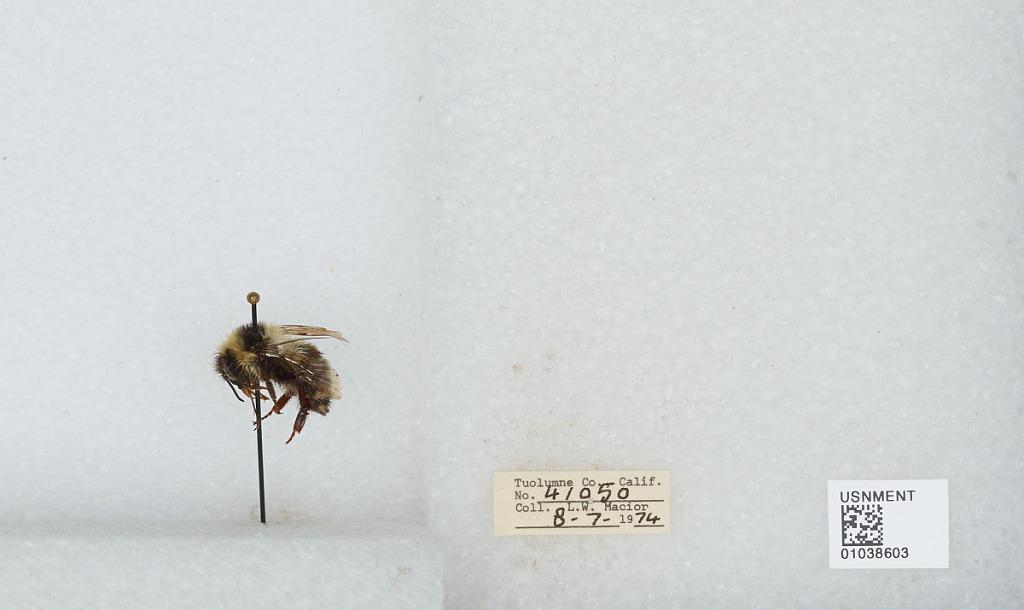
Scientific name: Bombus (Cullumanobombus) rufocinctus Cresson
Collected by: L. Macior
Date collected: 1974-8-7
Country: United States
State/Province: California
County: Tuolumne
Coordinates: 38.02, -119.93